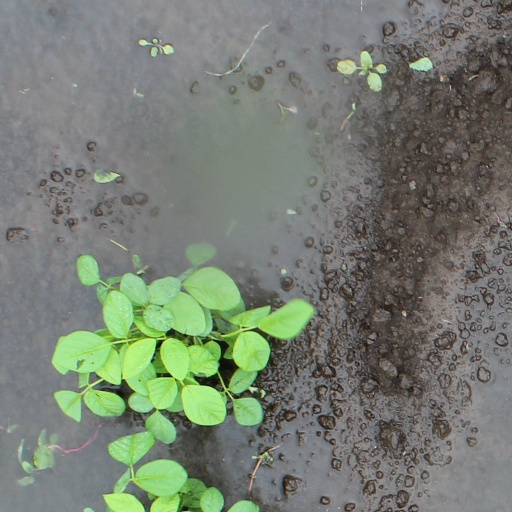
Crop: soybean